Scotland

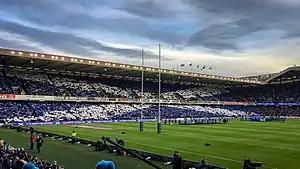
Murrayfield Stadium, the national stadium of the Scottish national rugby team

As leader of the Scottish Government, the first minister is a member of the Heads of Government Council and the Council of the Nations and Regions, the bodies which facilitate intergovernmental relations. Foreign policy is a reserved matter and primarily the responsibility of the Foreign Office, a department of the UK Government. Nevertheless, the Scottish Government may promote Scottish interests abroad and encourage foreign investment in Scotland. The first minister and the constitution secretary have portfolios which include foreign affairs. Scotland's international network consists of two Scotland Houses, one in Brussels and the other in London, seven Scottish Government international offices, and over thirty Scottish Development International offices in other countries globally. Both Scotland Houses are independent Scottish Government establishments, whilst the seven Scottish Government international offices are based in British embassies or British High Commission offices. The Scottish Government has a network of offices in Beijing, Berlin, Brussels, Copenhagen, Dublin, London, Ottawa, Paris, and Washington, D.C., which promote Scottish interests in their respective areas. Additionally, the country has a number of foreign diplomatic missions, most of which are located in the capital city, Edinburgh.